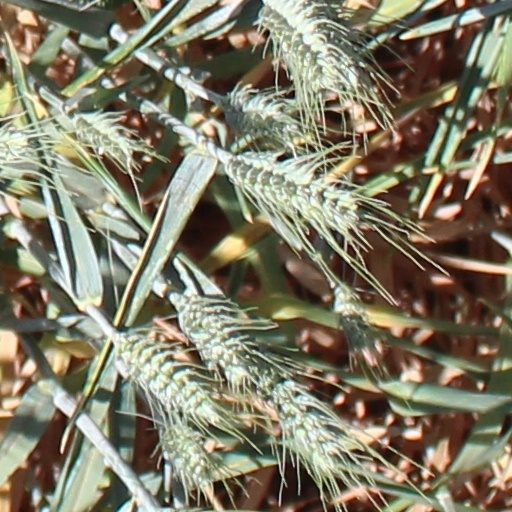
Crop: wheat